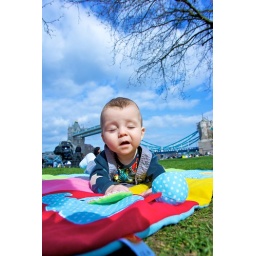
corben by tower bridge